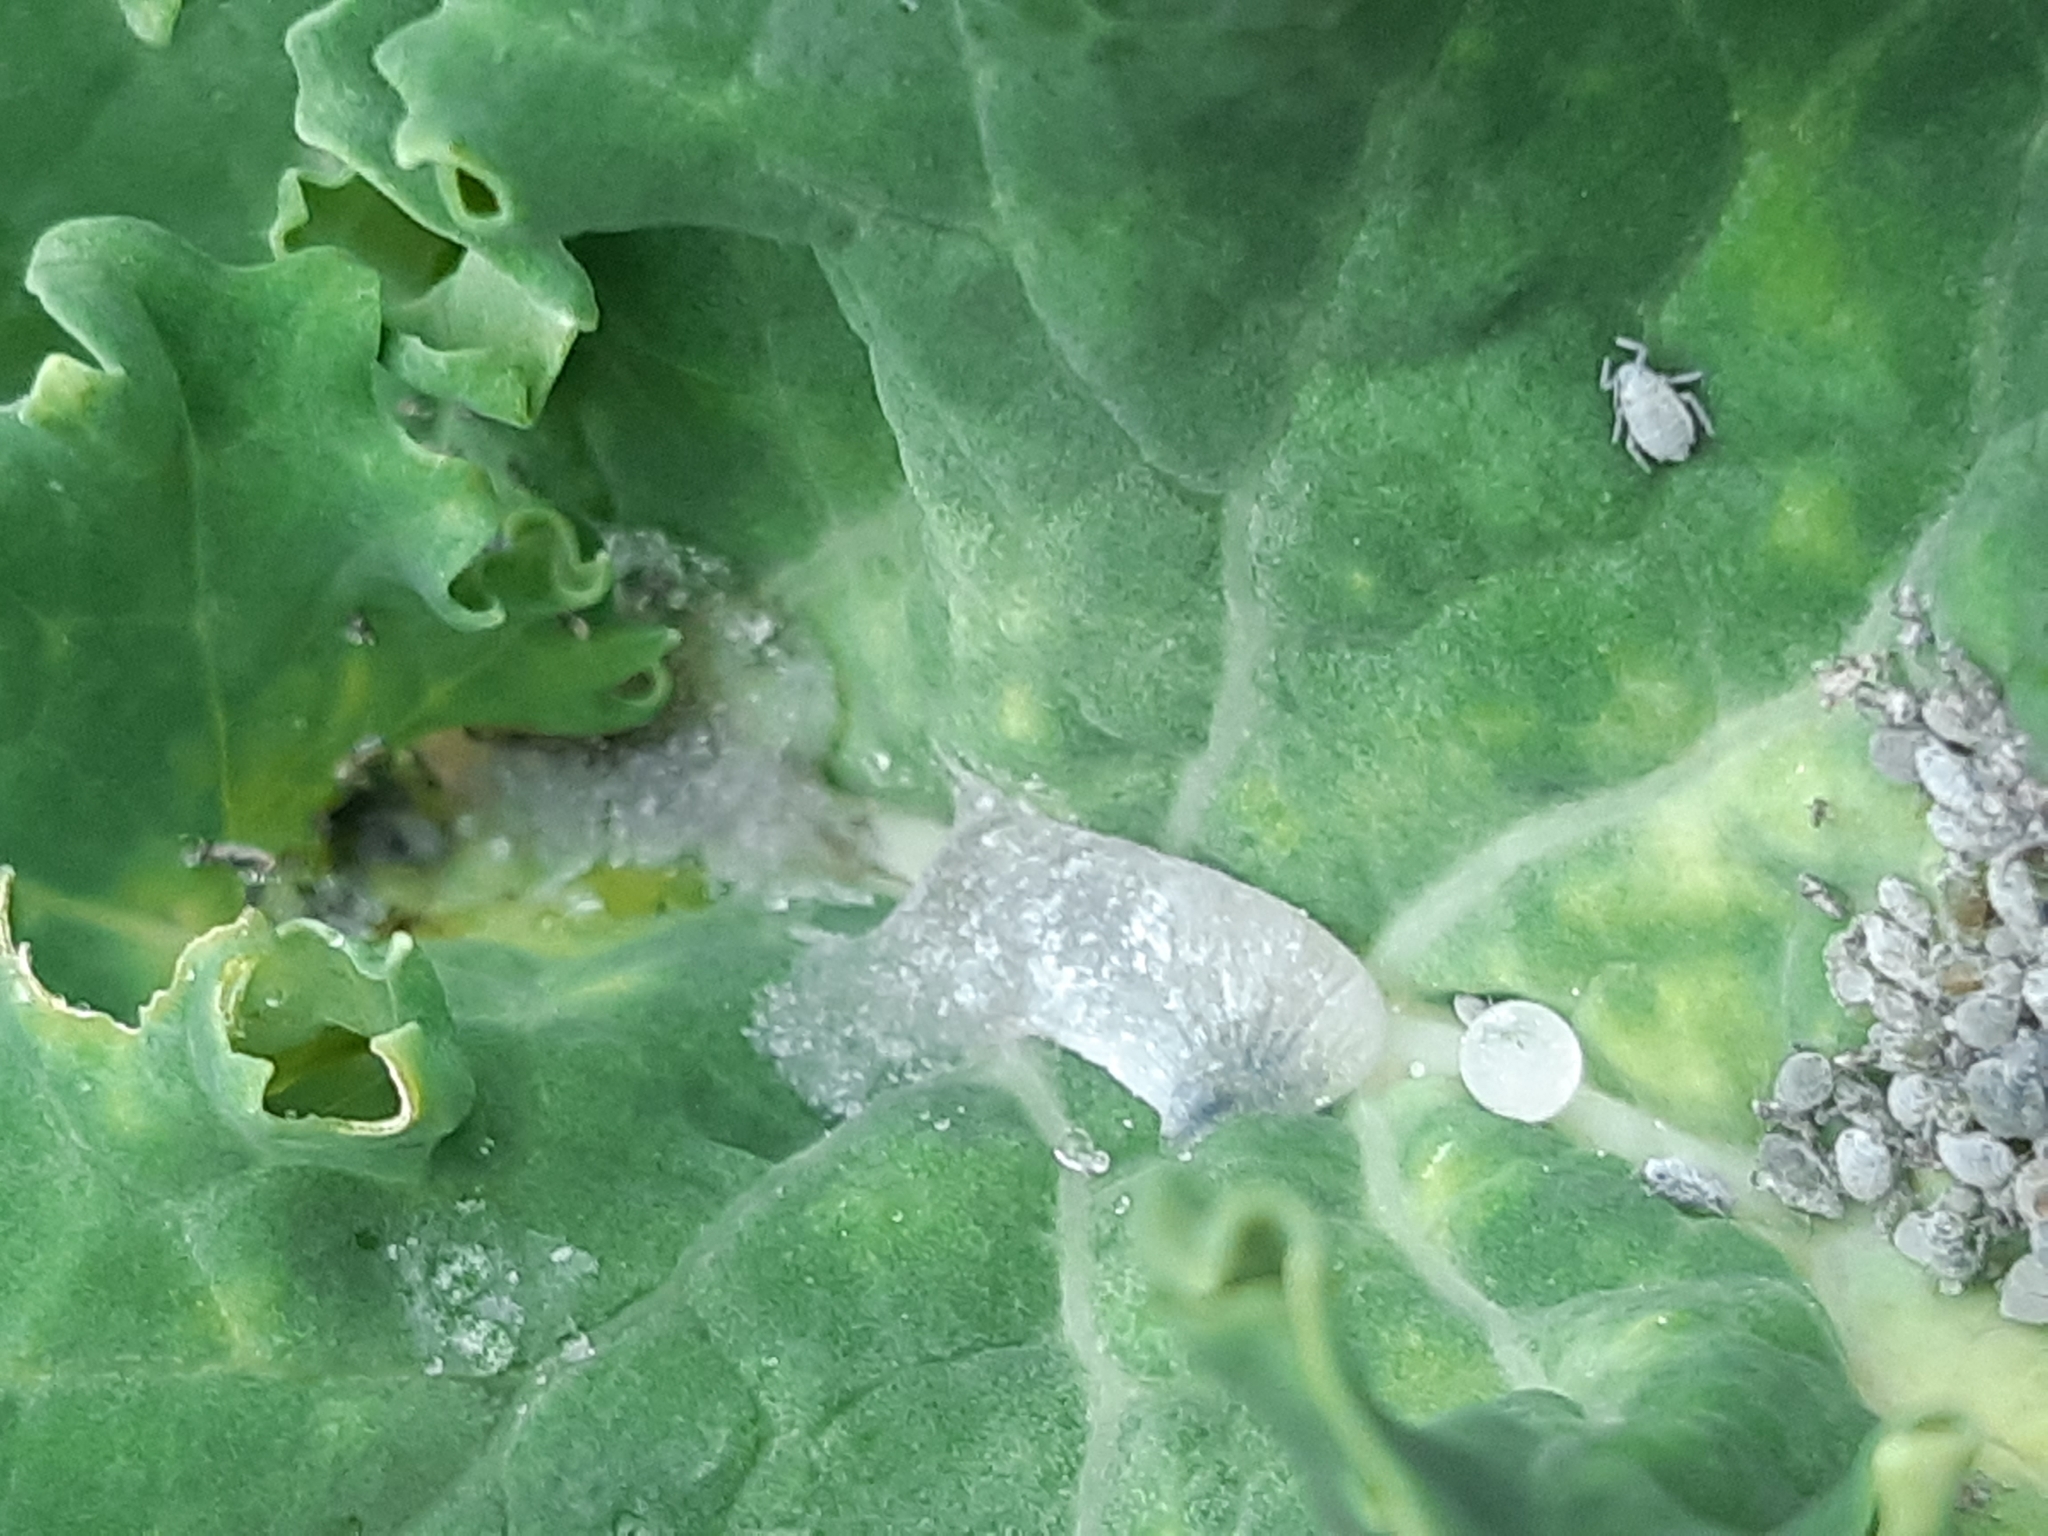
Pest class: cabbage_aphid